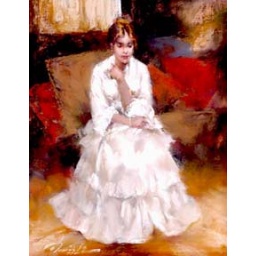
Girl in white dress